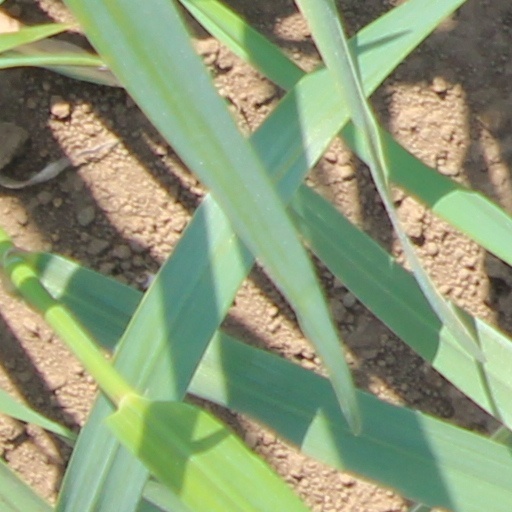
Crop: wheat